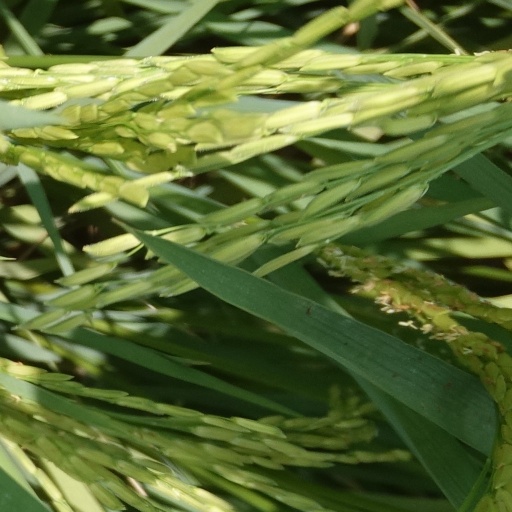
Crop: rice